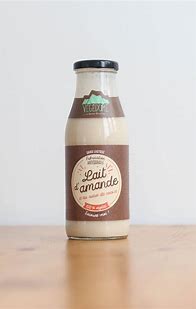
Waste category: cardboard